Respect for Marriage Act

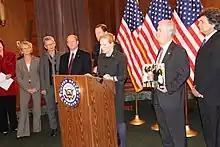
Sen. Kirsten Gillibrand introducing the Respect for Marriage Act in 2011

On July 20, 2011, Sen. Patrick Leahy of Vermont chaired the first-ever congressional hearing on a proposal to repeal the Defense of Marriage Act (DOMA). On October 25, 2011, Leahy announced that the Senate Judiciary Committee would begin debate on November 3, 2011, with a committee vote likely to happen the following week. On November 3, 2011, the bill was debated in the Senate Judiciary Committee, where its passage was a foregone conclusion due to sufficient votes to pass being found in the 10 Democratic members of the committee, who are cosponsors of the bill; however, Republicans on the Committee requested the vote be delayed one week. During the debate Sen. Feinstein noted that DOMA denies same-sex couples more than 1,100 federal rights and benefits that are provided to all other members of that class, legally married couples, including rights to Social Security spousal benefits, protection from estate taxes when a spouse passes away, and the ability to file taxes jointly and claim certain deductions. The Senate Judiciary Committee voted 10–8 in favor of advancing the bill to the Senate floor.